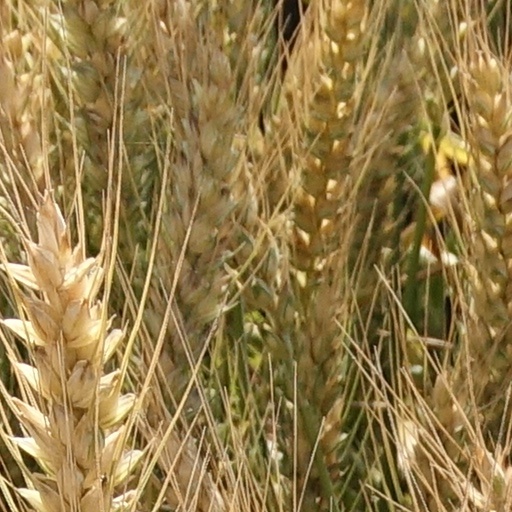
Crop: wheat